Salt and pepper chips

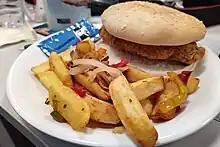
Salt and pepper chips with chicken burger

Salt and pepper chips is a British Chinese dish consisting of chipped potatoes mixed with stir-fried onions and peppers.